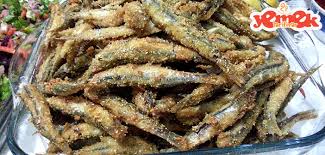
Yemek: hamsi